Geography of Mauritania

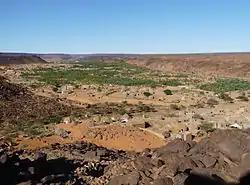
Oasis of Mhaïreth

hot, dry, dust/sand-laden sirocco wind blows primarily in March and April; periodic droughts